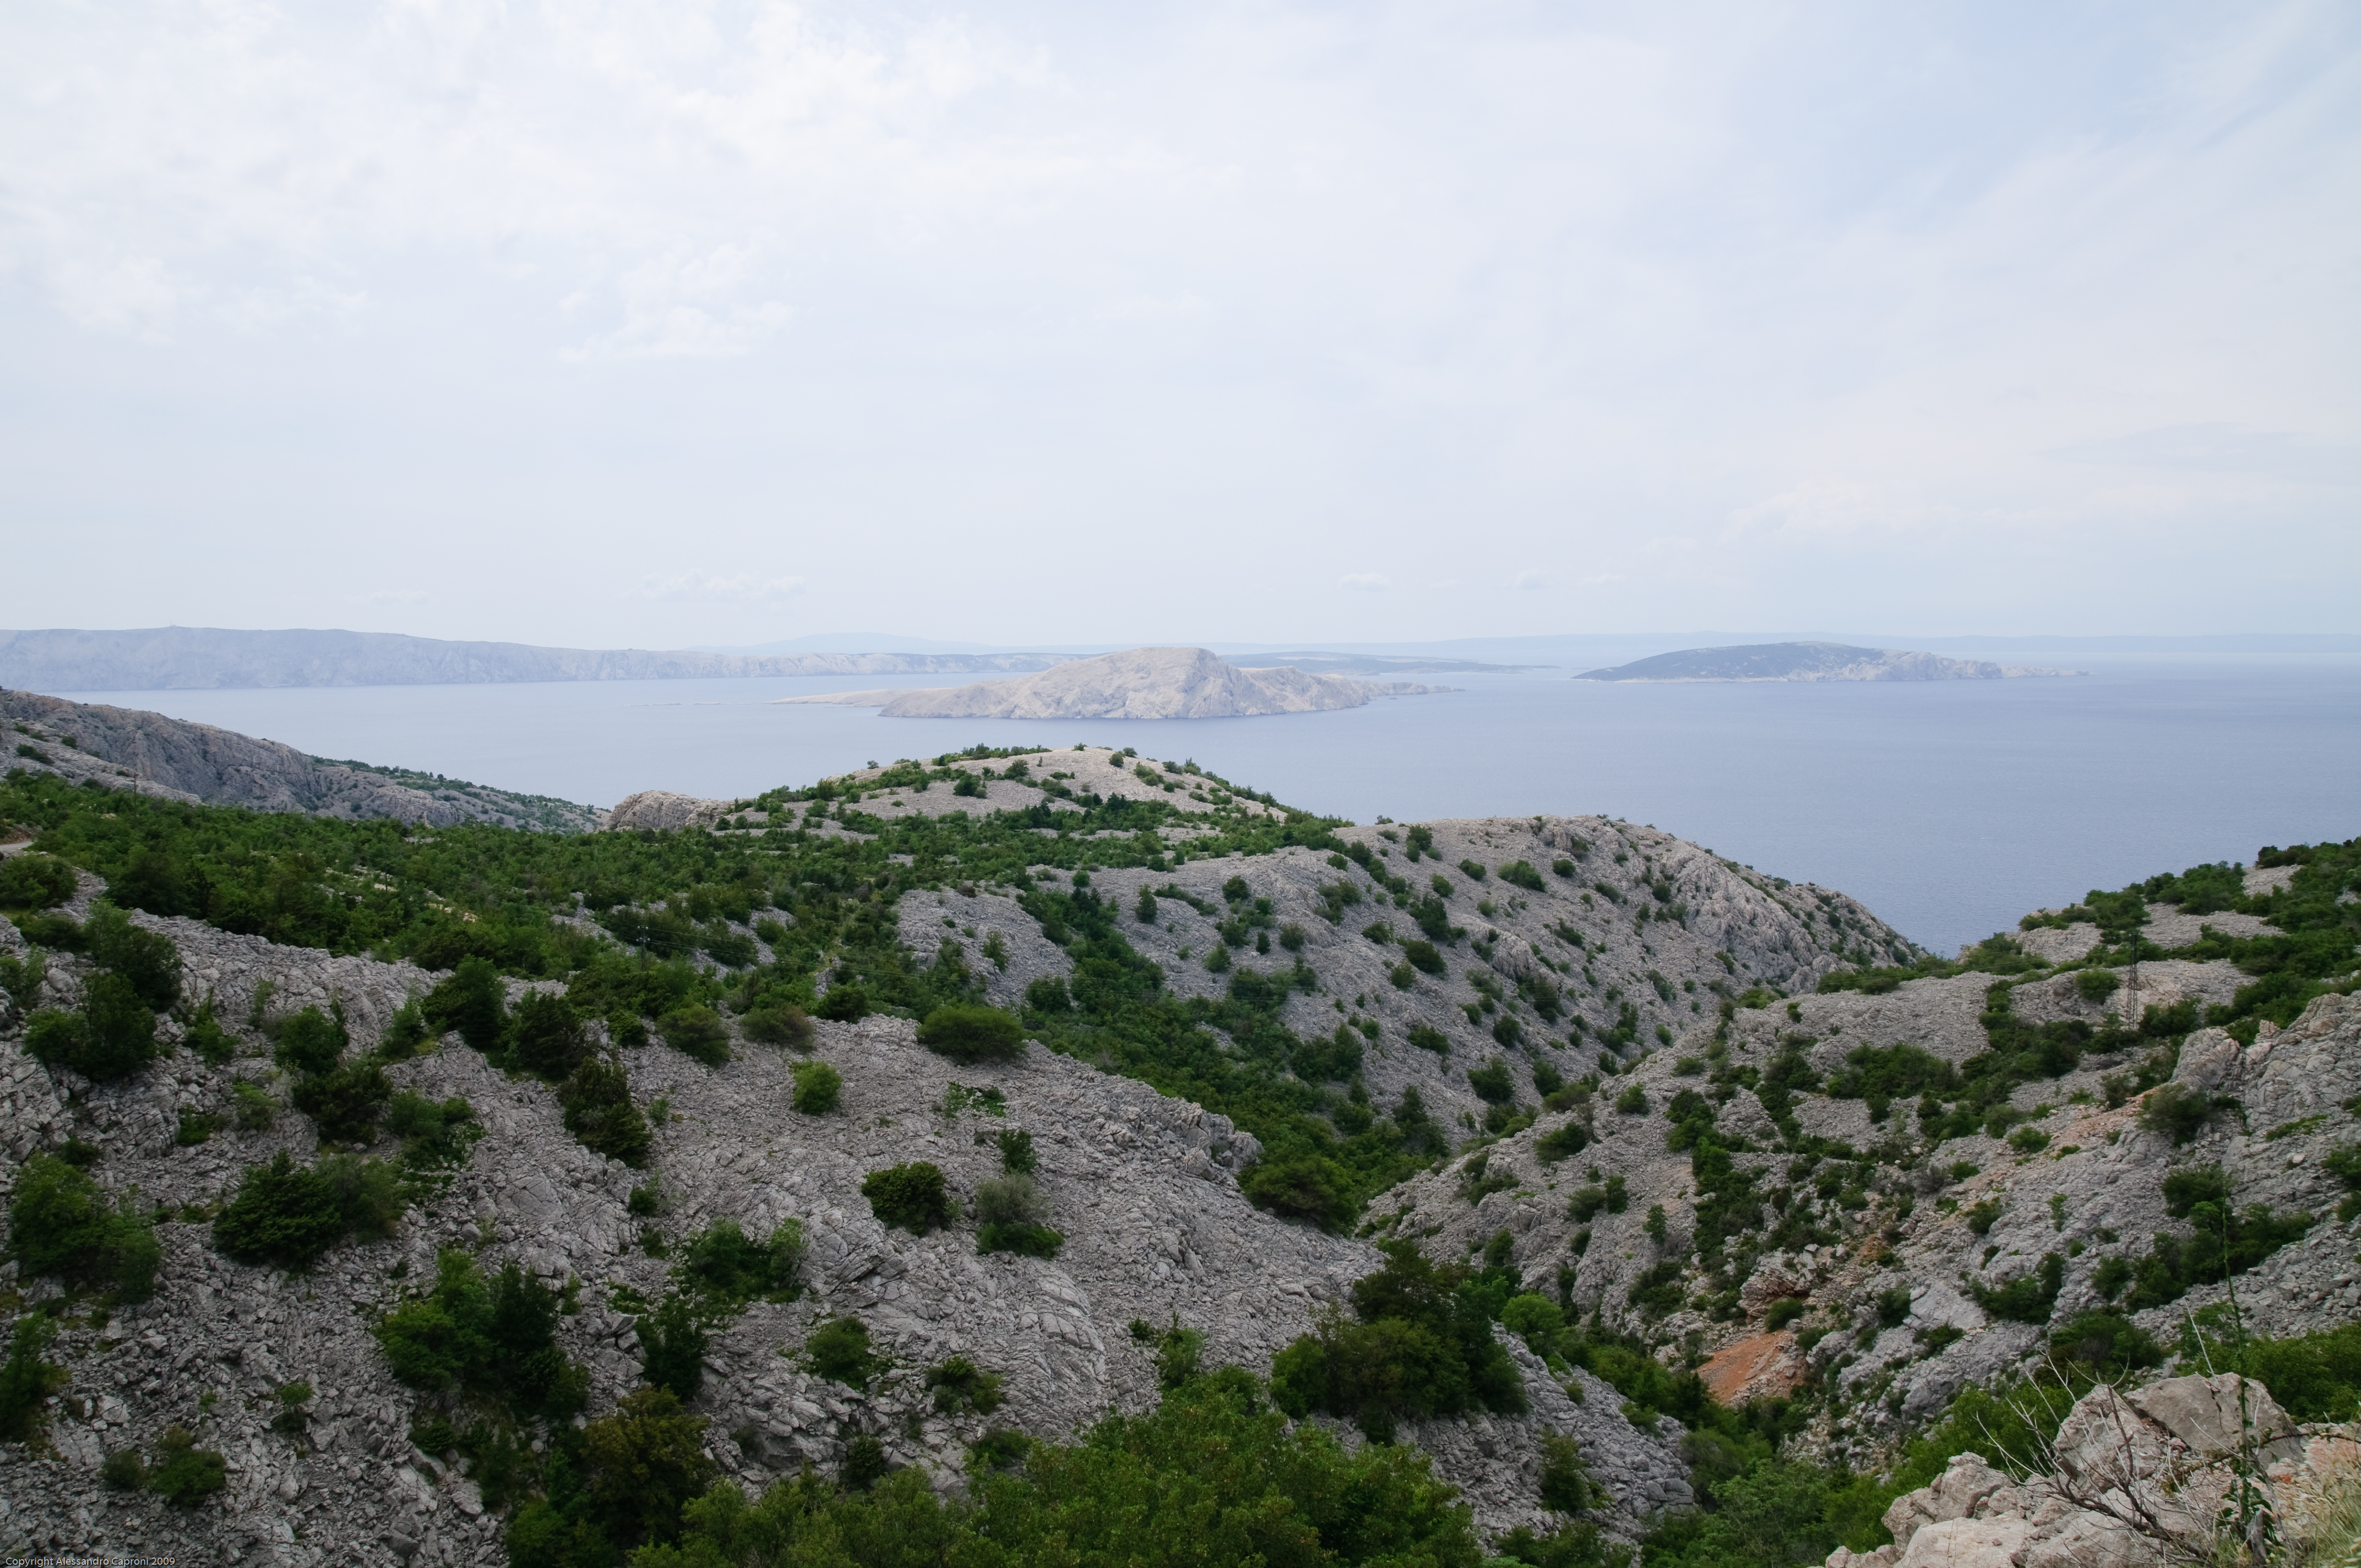
sea, coast, mountain, hill, panorama, cliff, nikon, terrain, croatia, plateau, ecosystem, cape, hvratska, d300, landform, geographical feature